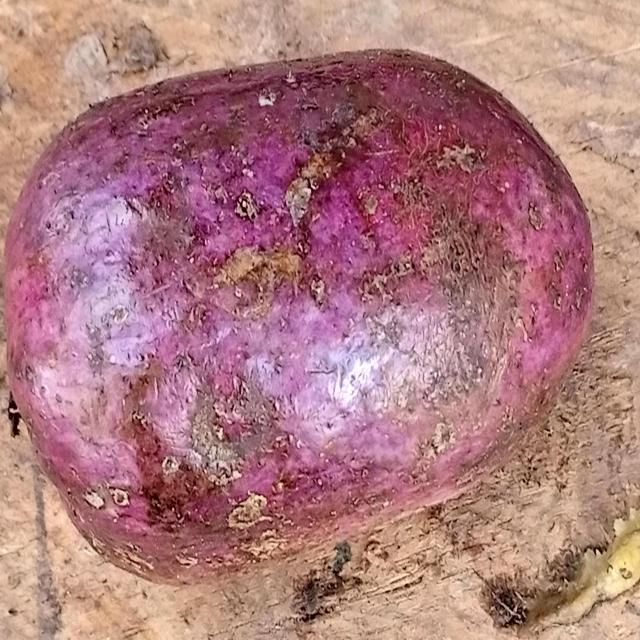
Plum grade: unripe